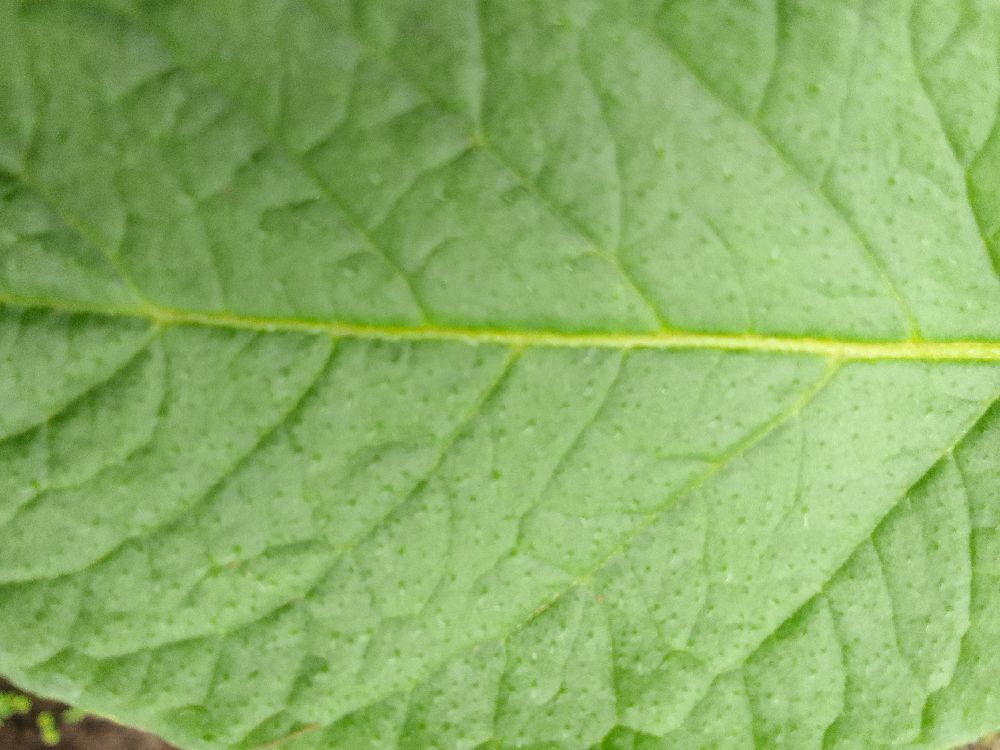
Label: Healthy